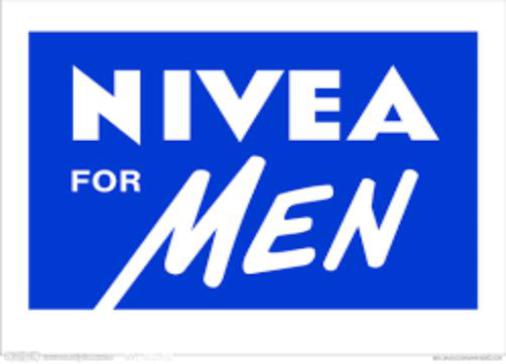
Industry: Necessities